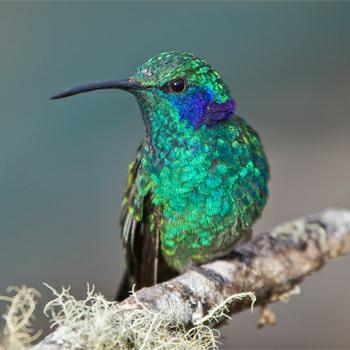
A photo of a green violetear